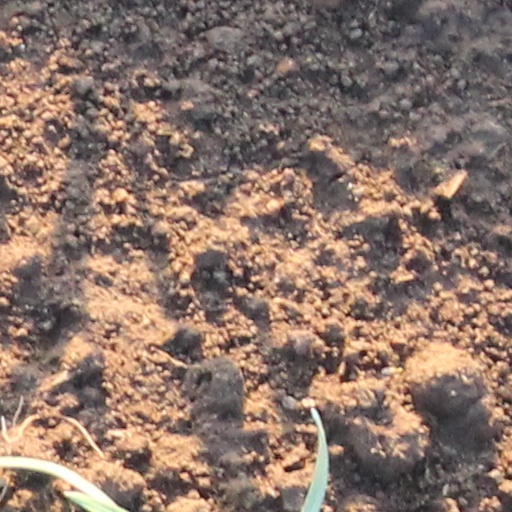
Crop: wheat